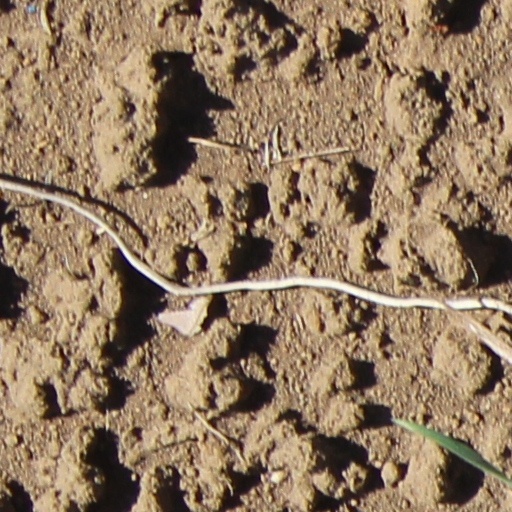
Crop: wheat